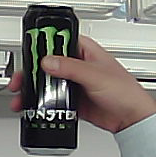
Product: monster_energydrink